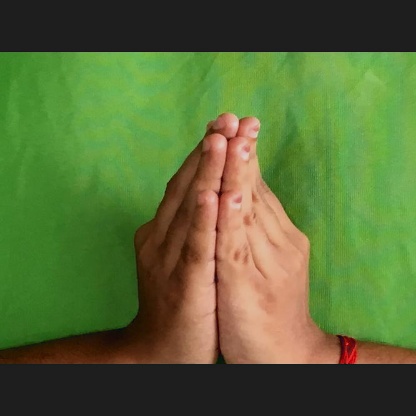
Mudra: Anjali